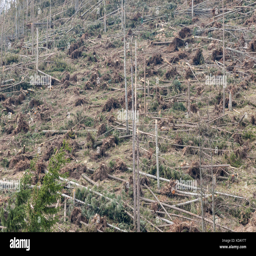
the broken trees after parliamentary republic